Cocoa Ice

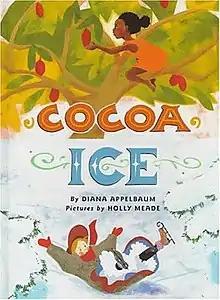
First edition

Cocoa Ice is a 1997 illustrated children's picture book by Diana Appelbaum, illustrated by Holly Meade. It was first published by Orchard Books.